Small Town Girl (1936 film)

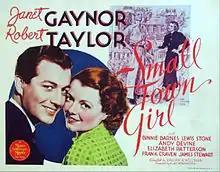
Theatrical release poster

Small Town Girl is a 1936 American romantic comedy film directed by William A. Wellman and starring Janet Gaynor, Robert Taylor, and James Stewart. The supporting cast features Binnie Barnes, Andy Devine, Lewis Stone and Edgar Kennedy.